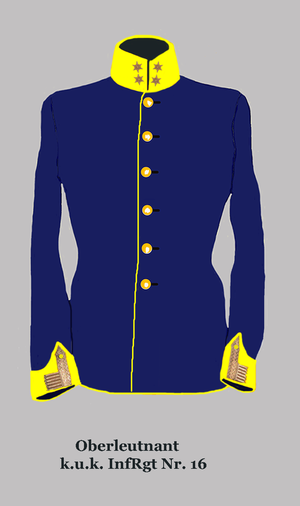
Lieutenant d'infanterie d'armée Autriche-Hongroise (Tenue à la hongroise avec coleur d'identification regimentelle de jaune et boutons jaune